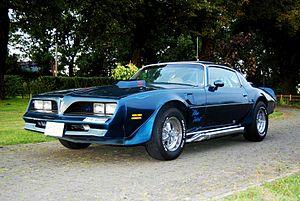
Kenneth Robert Howard, également connu comme Dutch, Von Dutch, ou J. L. Bachs, était un mécanicien de moto américain, artiste, pinstriper, carrossier, coutelier et armurier. Son père, Wally Howard, était peintre en lettres à Los Angeles, et dès l'âge de dix ans, le jeune Howard était déjà capable de peindre et de tracer des lettres à un niveau professionnel.